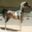
Label: horse